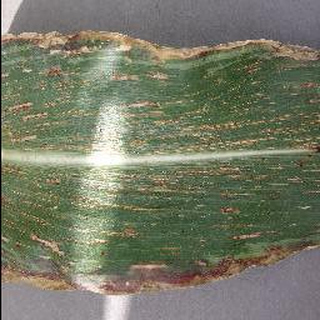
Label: corn_cercospora_leaf_spot